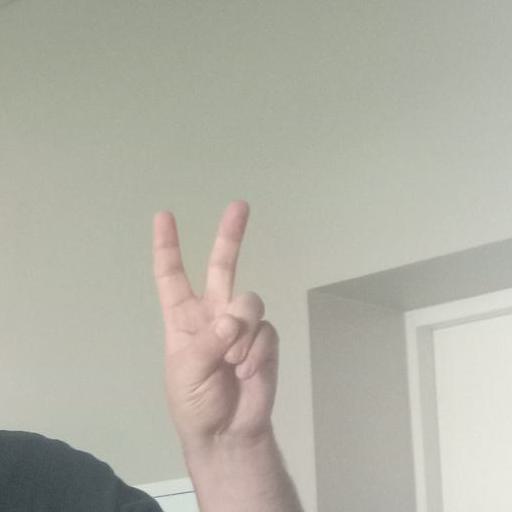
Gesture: peace